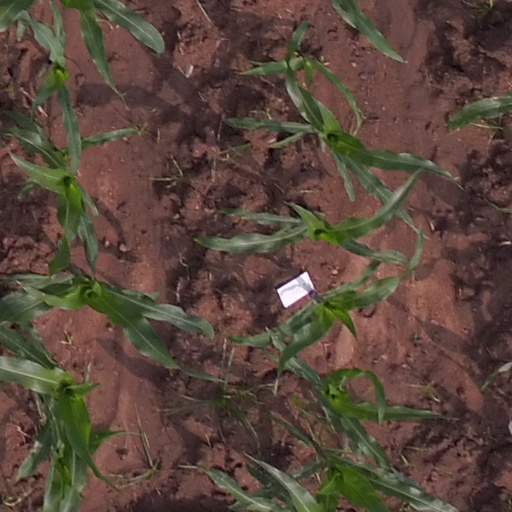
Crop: maize; corn